Mississippi Highway 27

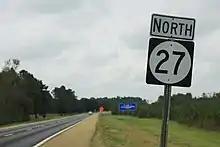
A sign for Mississippi Highway 27, located just north of the Louisiana state line.

MS 27 begins in Walthall County at the Louisiana state line along the banks of the Bogue Chitto River, with the road continuing south toward the town of Franklinton as Louisiana Highway 25 (LA 25). It heads northeast as a two-lane highway to pull away from the Bogue Chitto River as it travels through farmland for several miles, passing through the community of Lexie, before entering the Tylertown city limits. The highway enters town along Franklinton Street, passing by the city cemetery and through neighborhoods before entering downtown, where it has an intersection with MS 48/MS 198 (Beulah Avenue). MS 27 heads north from this intersection as Ball Avenue, which quickly becomes Tyler Avenue as it leaves downtown and re-enters neighborhoods. The highway has an intersection with MS 583 (Tyler Avenue), becoming Union Road before having an intersection with US 98 and leaving Tylertown. MS 27 travels north through mostly wooded areas for the next several miles, passing through the community of Salem before entering Lawrence County.